Silver Bow County Poor Farm Hospital

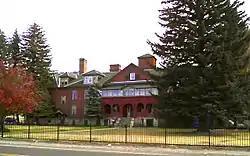

The Silver Bow County Poor Farm Hospital at 3040 Continental Dr. in Butte, Montana was built in 1902. It includes design by architect Charles S. Haire. It was listed on the National Register of Historic Places in 1981.